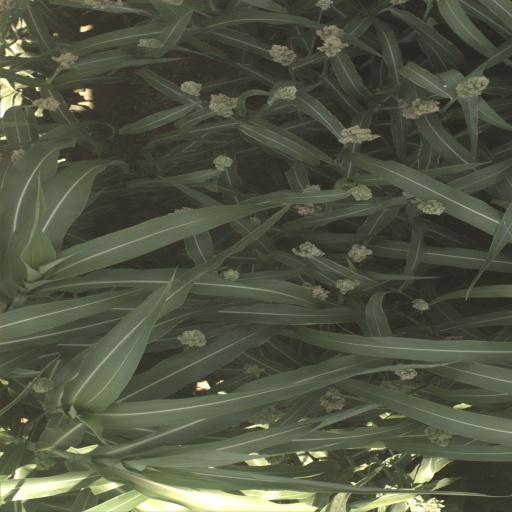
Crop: sorghum